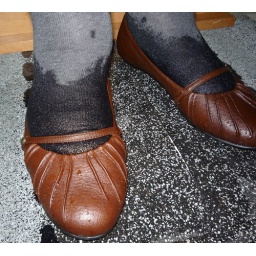
Wet flats after walking in puddle and in water along sidewalk